Ibsen (crater)

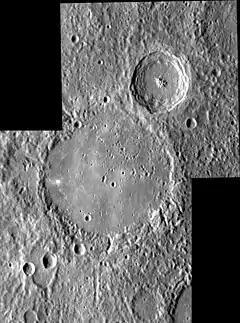
MESSENGER NAC mosaic. Ibsen is at center, and the crater to the northeast is unnamed.

Ibsen is a crater on Mercury. It is located near the antipode of the Caloris Basin. The name was approved by the IAU in 1976. It is named after Norwegian playwright Henrik Ibsen.